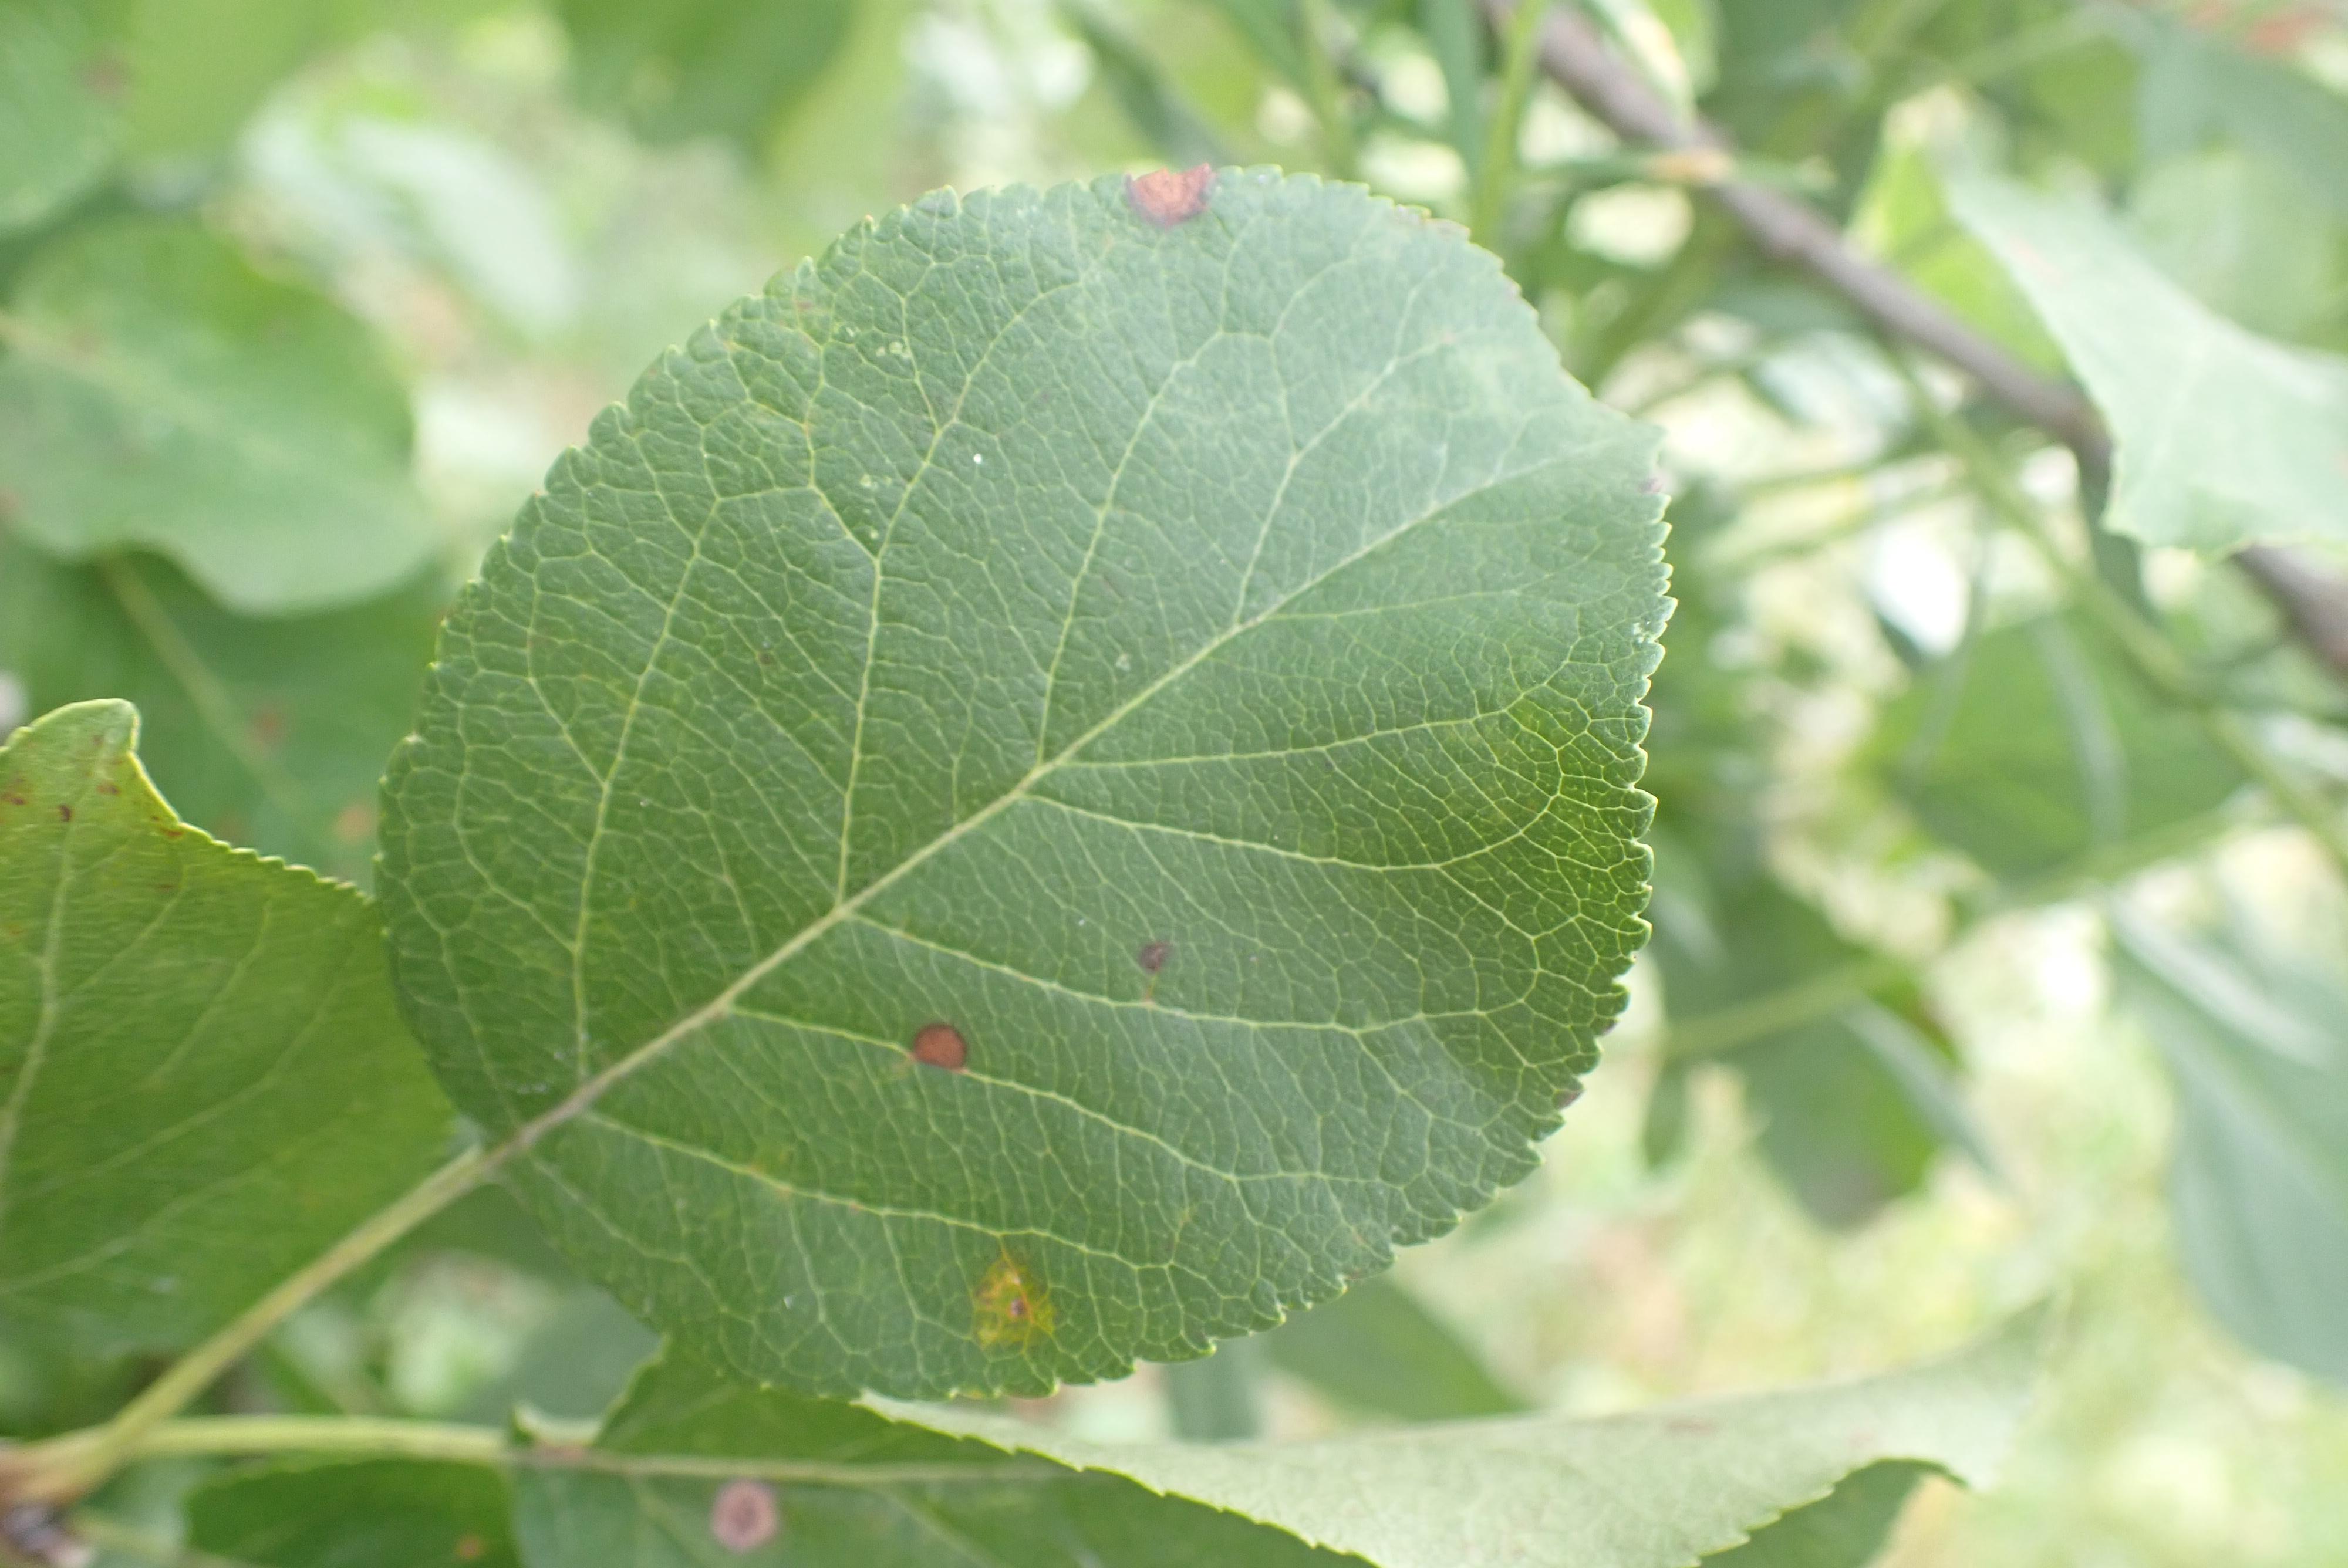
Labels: rust, frog_eye_leaf_spot